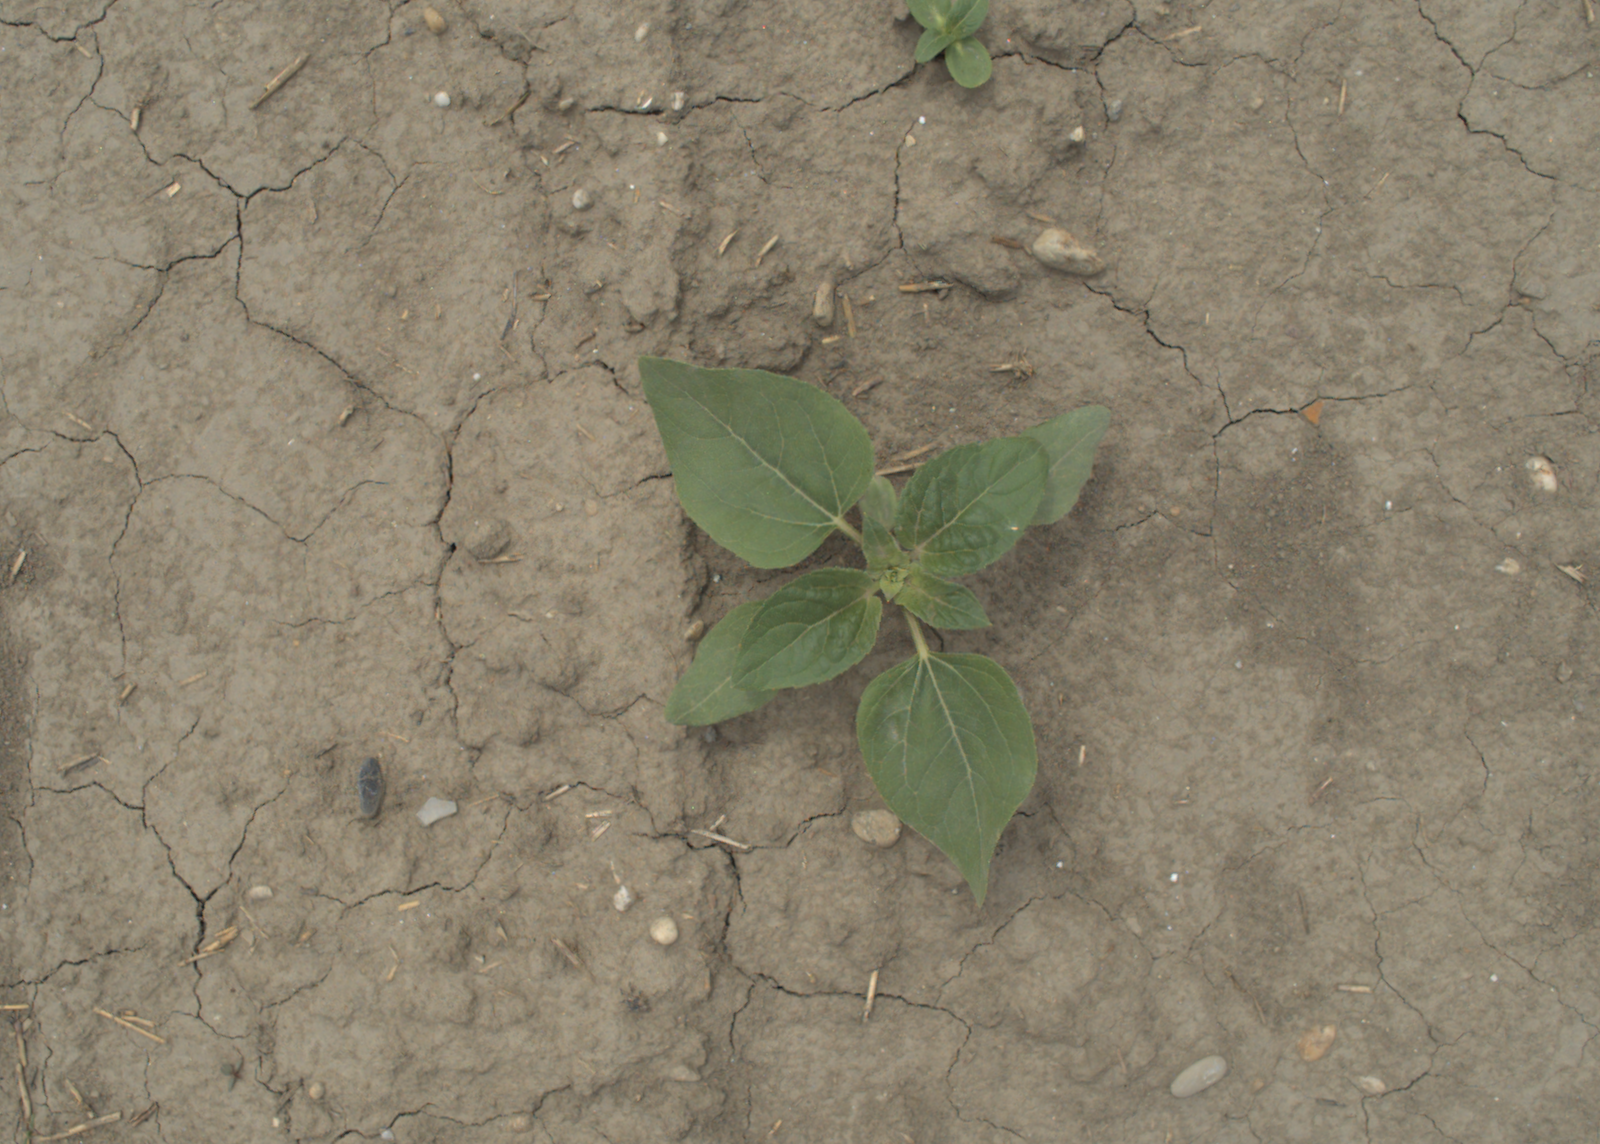
Capture date: 05.07.2021 13:05:35
Weather: cloudy
Wind: medium
Seeding date: 08.06.2021
Plant canopy height (mm): 961